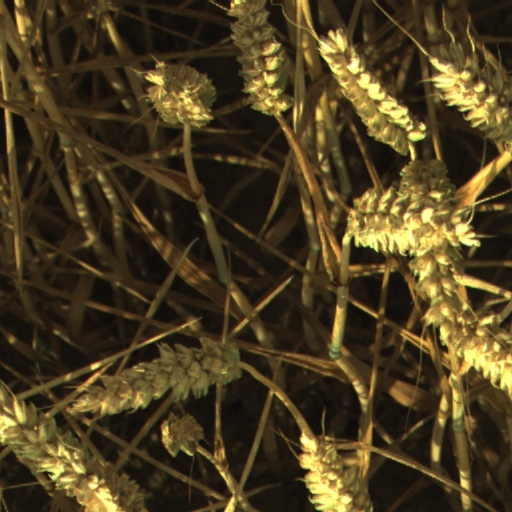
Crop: wheat